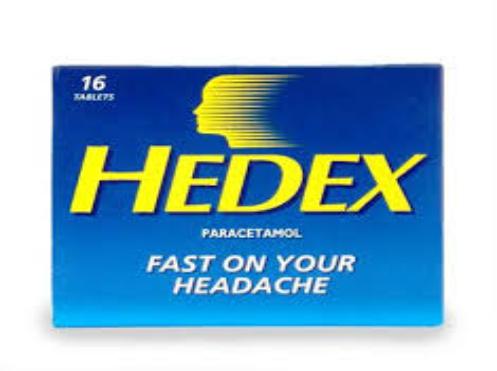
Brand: Hedex
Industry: Others